Springfield race riot of 1908

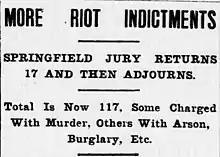
"Evening Star". 4 Sep 1908

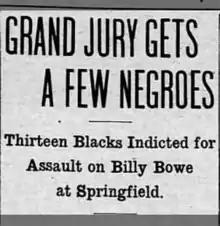
"Decatur Herald". Aug 1908

By August 17, over 200 people had been arrested in connection with the attacks. The State Attorney General, Frank L. Hatch, said that he had evidence to charge "at least 15 people" with murder. Hatch filed a motion for a special jury.